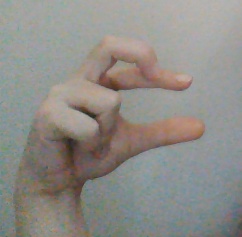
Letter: thal